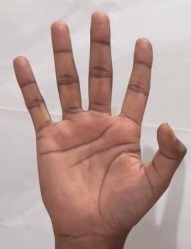
ASL sign: 5